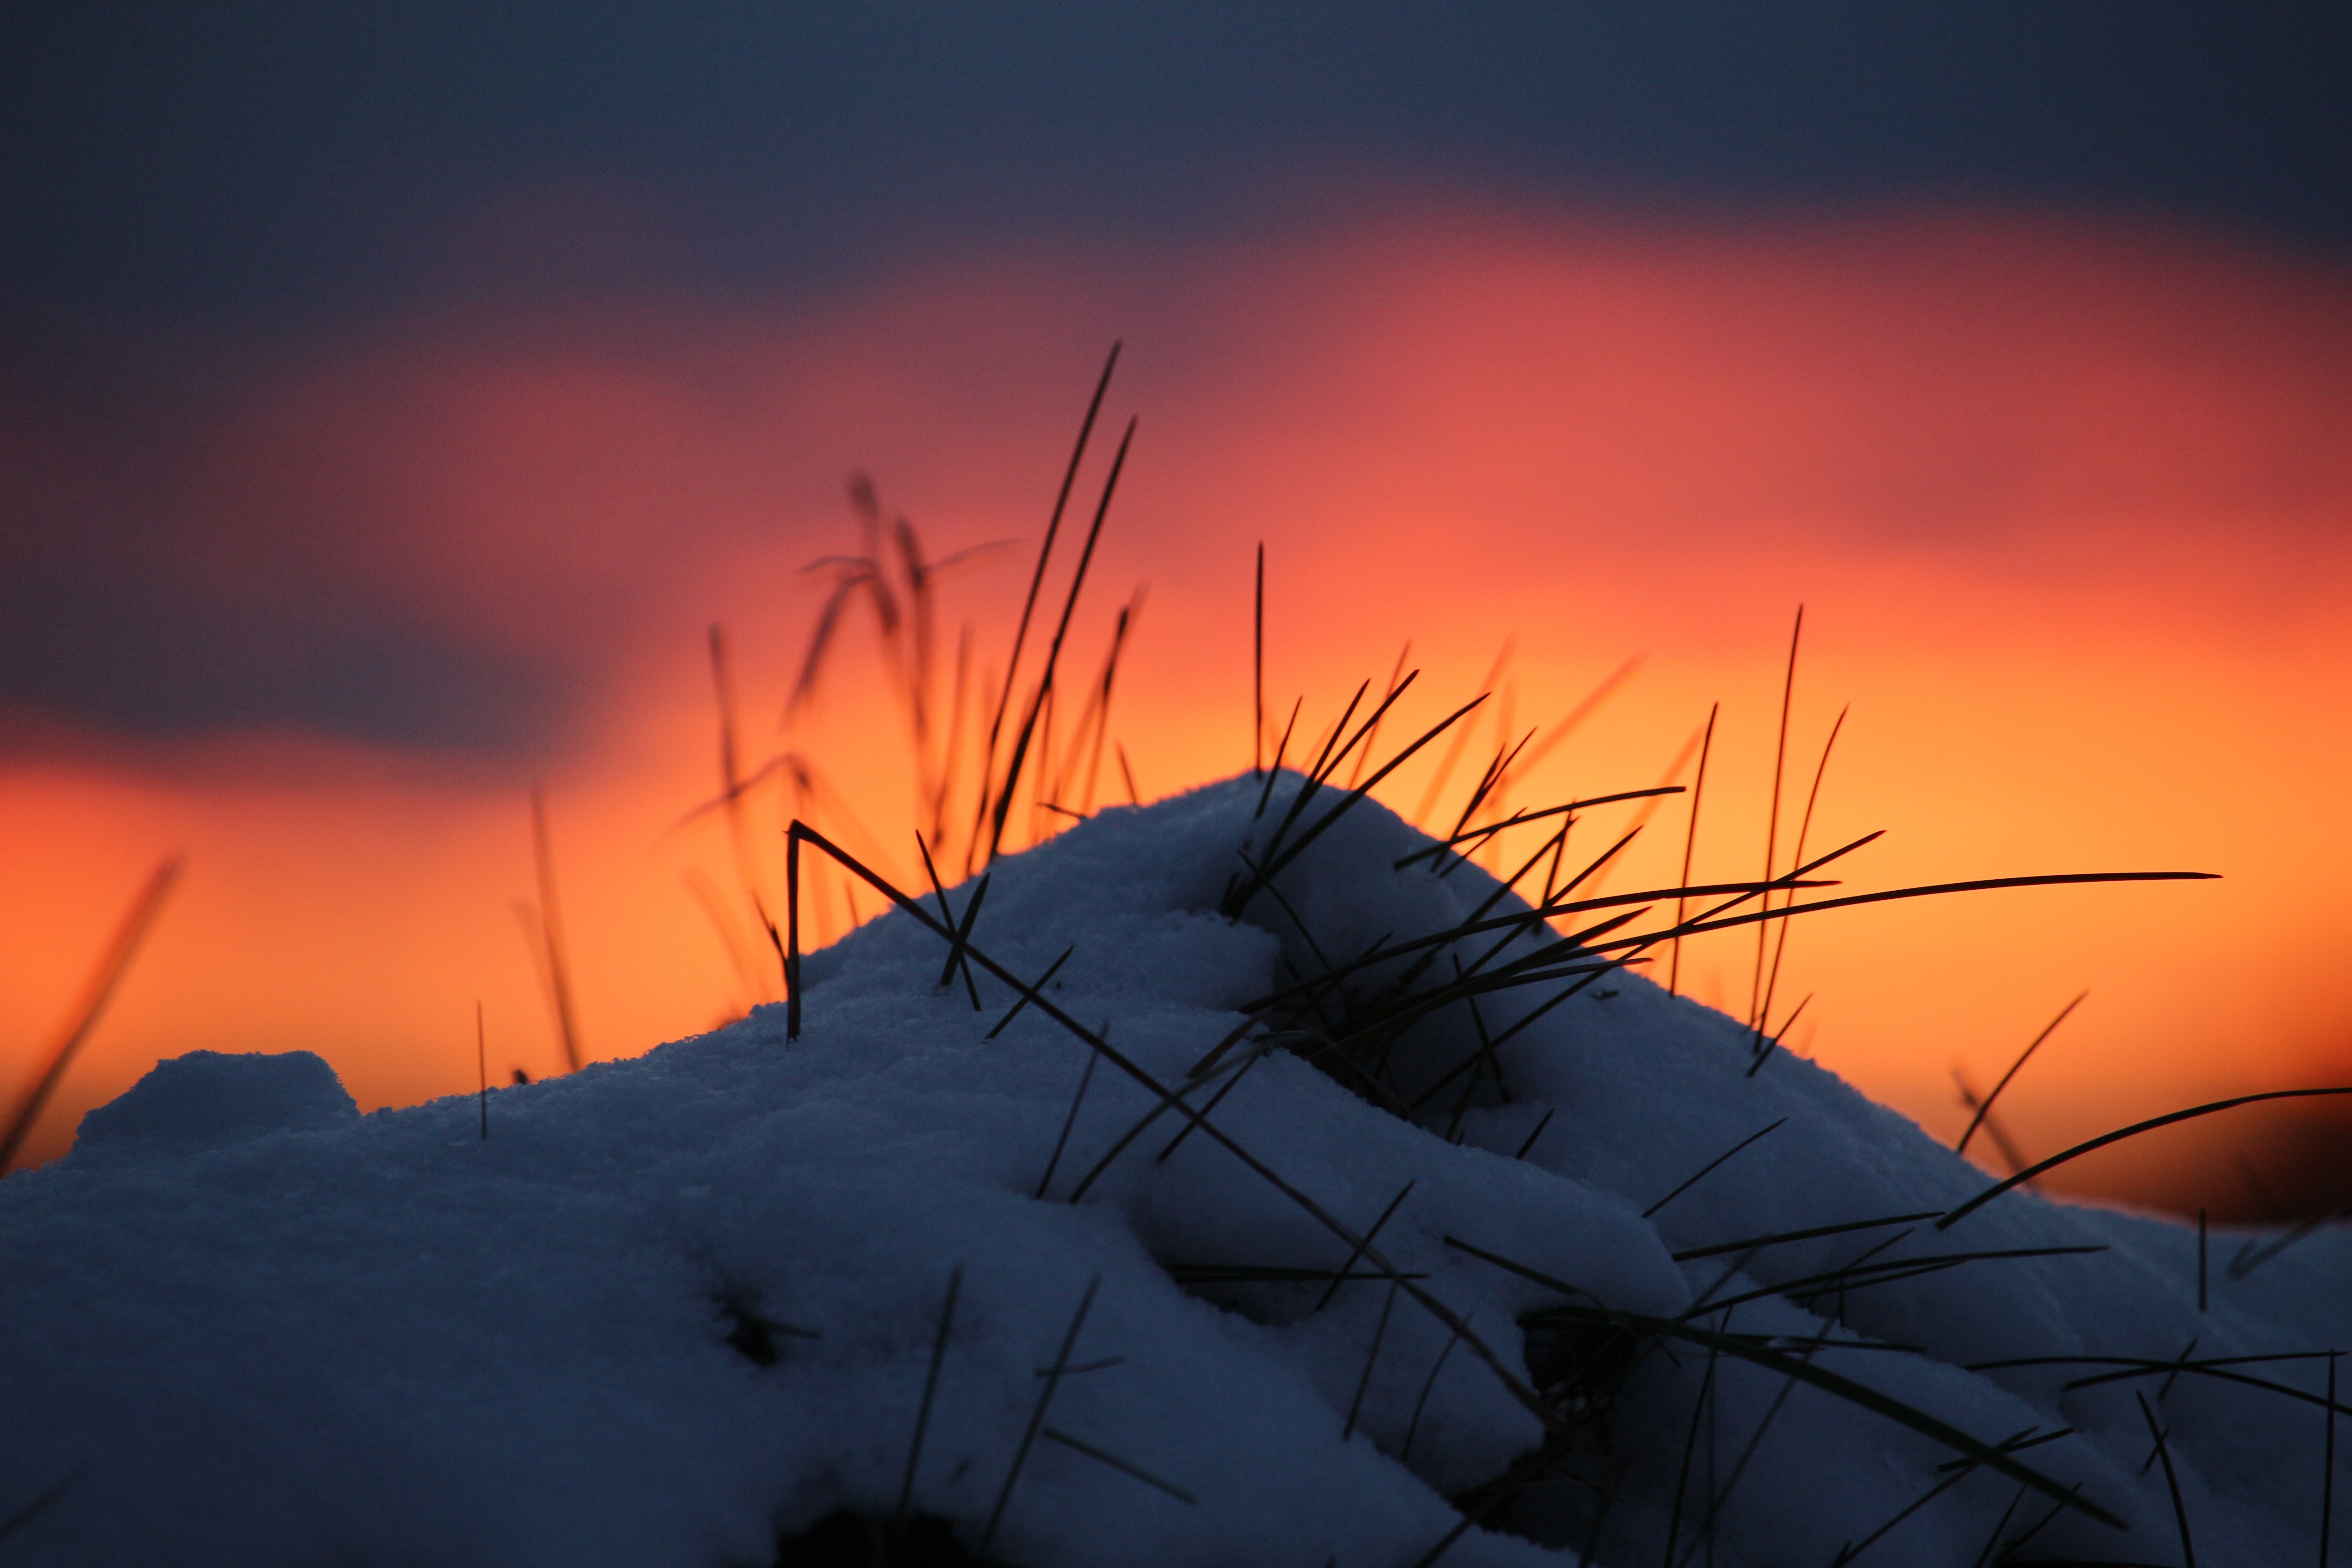
nature, horizon, mountain, snow, winter, cloud, sky, sun, sunrise, sunset, sunlight, morning, wind, dawn, atmosphere, dusk, evening, wintry, abendstimmung, afterglow, winter mood, atmospheric phenomenon